Kisangani

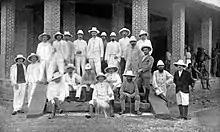
Europeans at Stanleyville in 1902

Initially referred to as Falls Station or "The Post Stanley Falls," "The Falls," or colloquially "Boyoma" (the indigenous name for Boyoma Falls), the settlement was consistently identified as "Kisangani" by the local populace, while Europeans commonly used the French term "Stanleyville" (or Stanleystad in Dutch). The Swahili language manual published by the Marist Brothers in the 1920s provides an instance of this naming substitution: "from X to Stanleyville" is translated as "toka X Mpaka Kisangani". The name "Kisangani" is a Swahili interpretation of the indigenous term "Boyoma", denoting "City on the Island," and is similarly rendered in Lingala as "Singitini" (or "Singatini"). Stanley subsequently journeyed to Bas-Congo (modern-day Kongo Central Province) and entrusted the settlement to Adrian Binnie, who, alongside twenty Hausa and ten Wangwana, became the principal representative of King Leopold II's Congo Free State in the region. Binnie expanded Stanley's holdings, clearing land and constructing a village, complete with gardens.